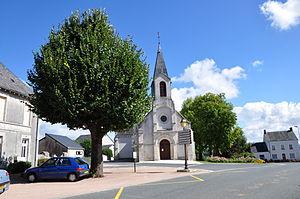
Maillet (Indre) - Place de l'église
Maillet est une commune française située dans le département de l'Indre, en région Centre-Val de Loire.